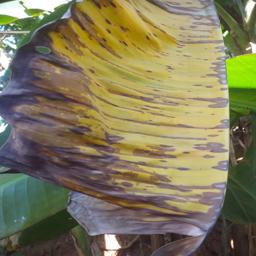
Label: MALBHOG LEAF